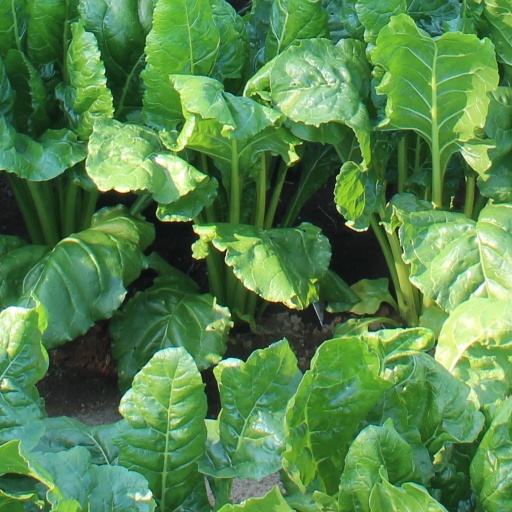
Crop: sugar beet